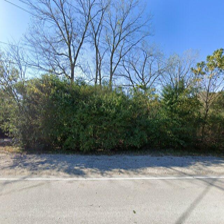
Label: streetView